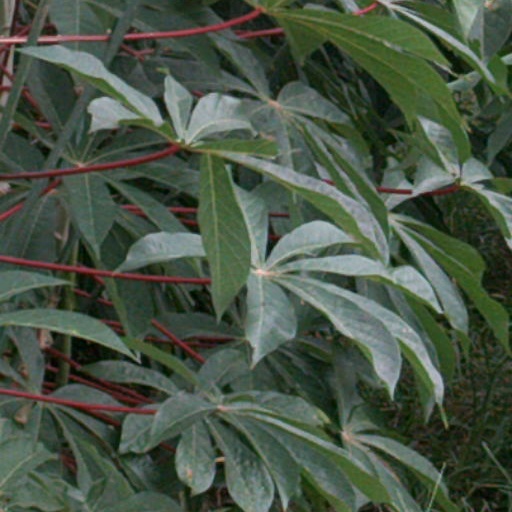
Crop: cassava